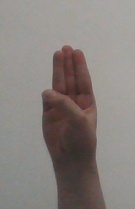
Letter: thaa